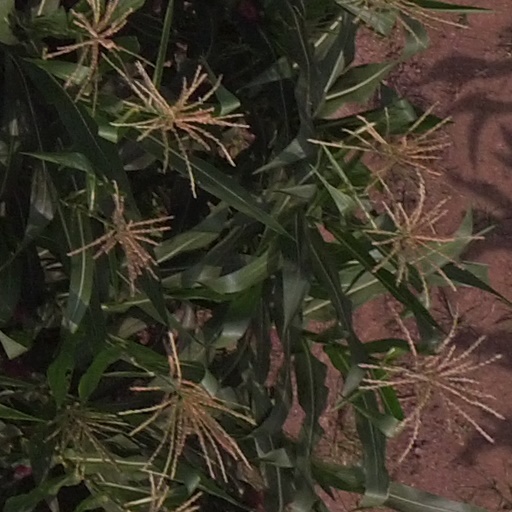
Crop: maize; corn